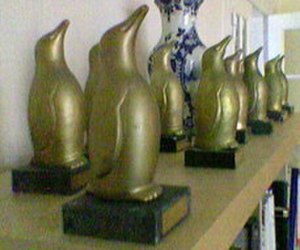
Fastaval / Ottoer
Ottoer; Fastavals eftertragtede priser
Reol med Ottoer, forgyldte gipspingviner, der uddeles årligt ved bordrollespilskongressen Fastaval i Århus.
Fastaval er en årligt tilbagevendende kongres i Jylland for bordrollespil, der også rummer liverollespil, brætspil, figurspil, samlekortspil, og relaterede arrangementer. Den afvikles pr. tradition i påskeferien, fra onsdag til mandag.